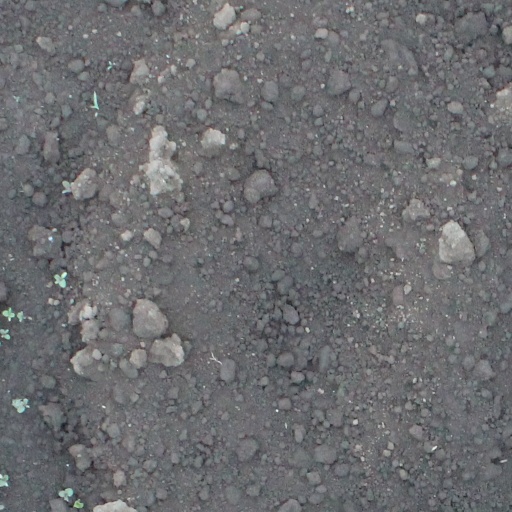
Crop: soybean